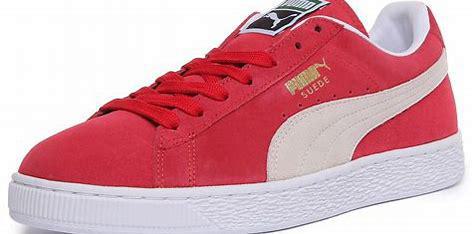
Brand: Puma
Model: Suede XL